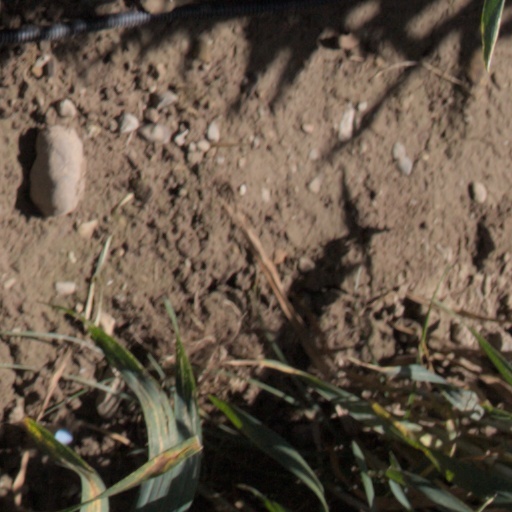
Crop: wheat